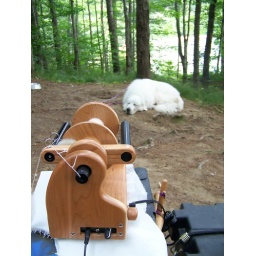
TdF10 Hansen spinning in Adirondack Mtns. with car battery for power. Nikko the pyr and lake in background.